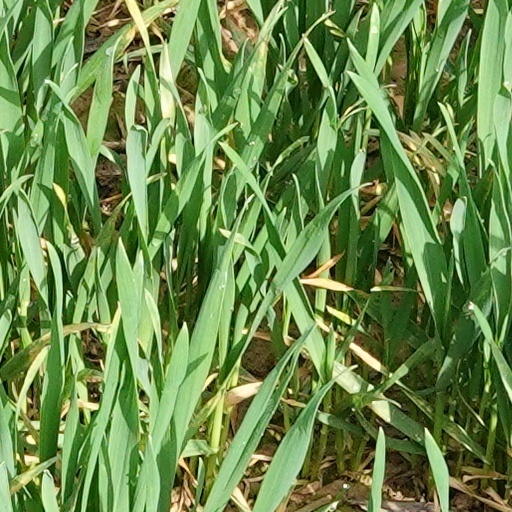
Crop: wheat